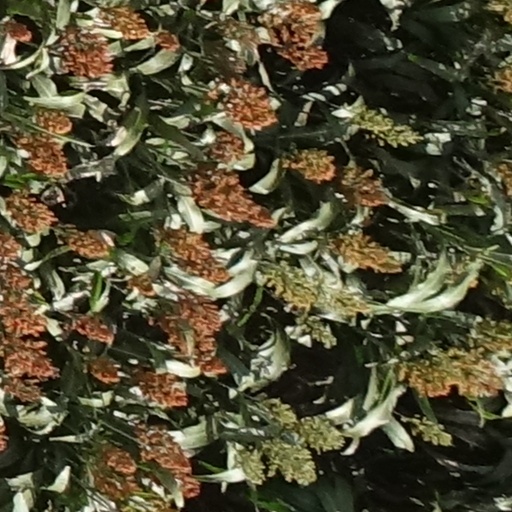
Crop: sorghum